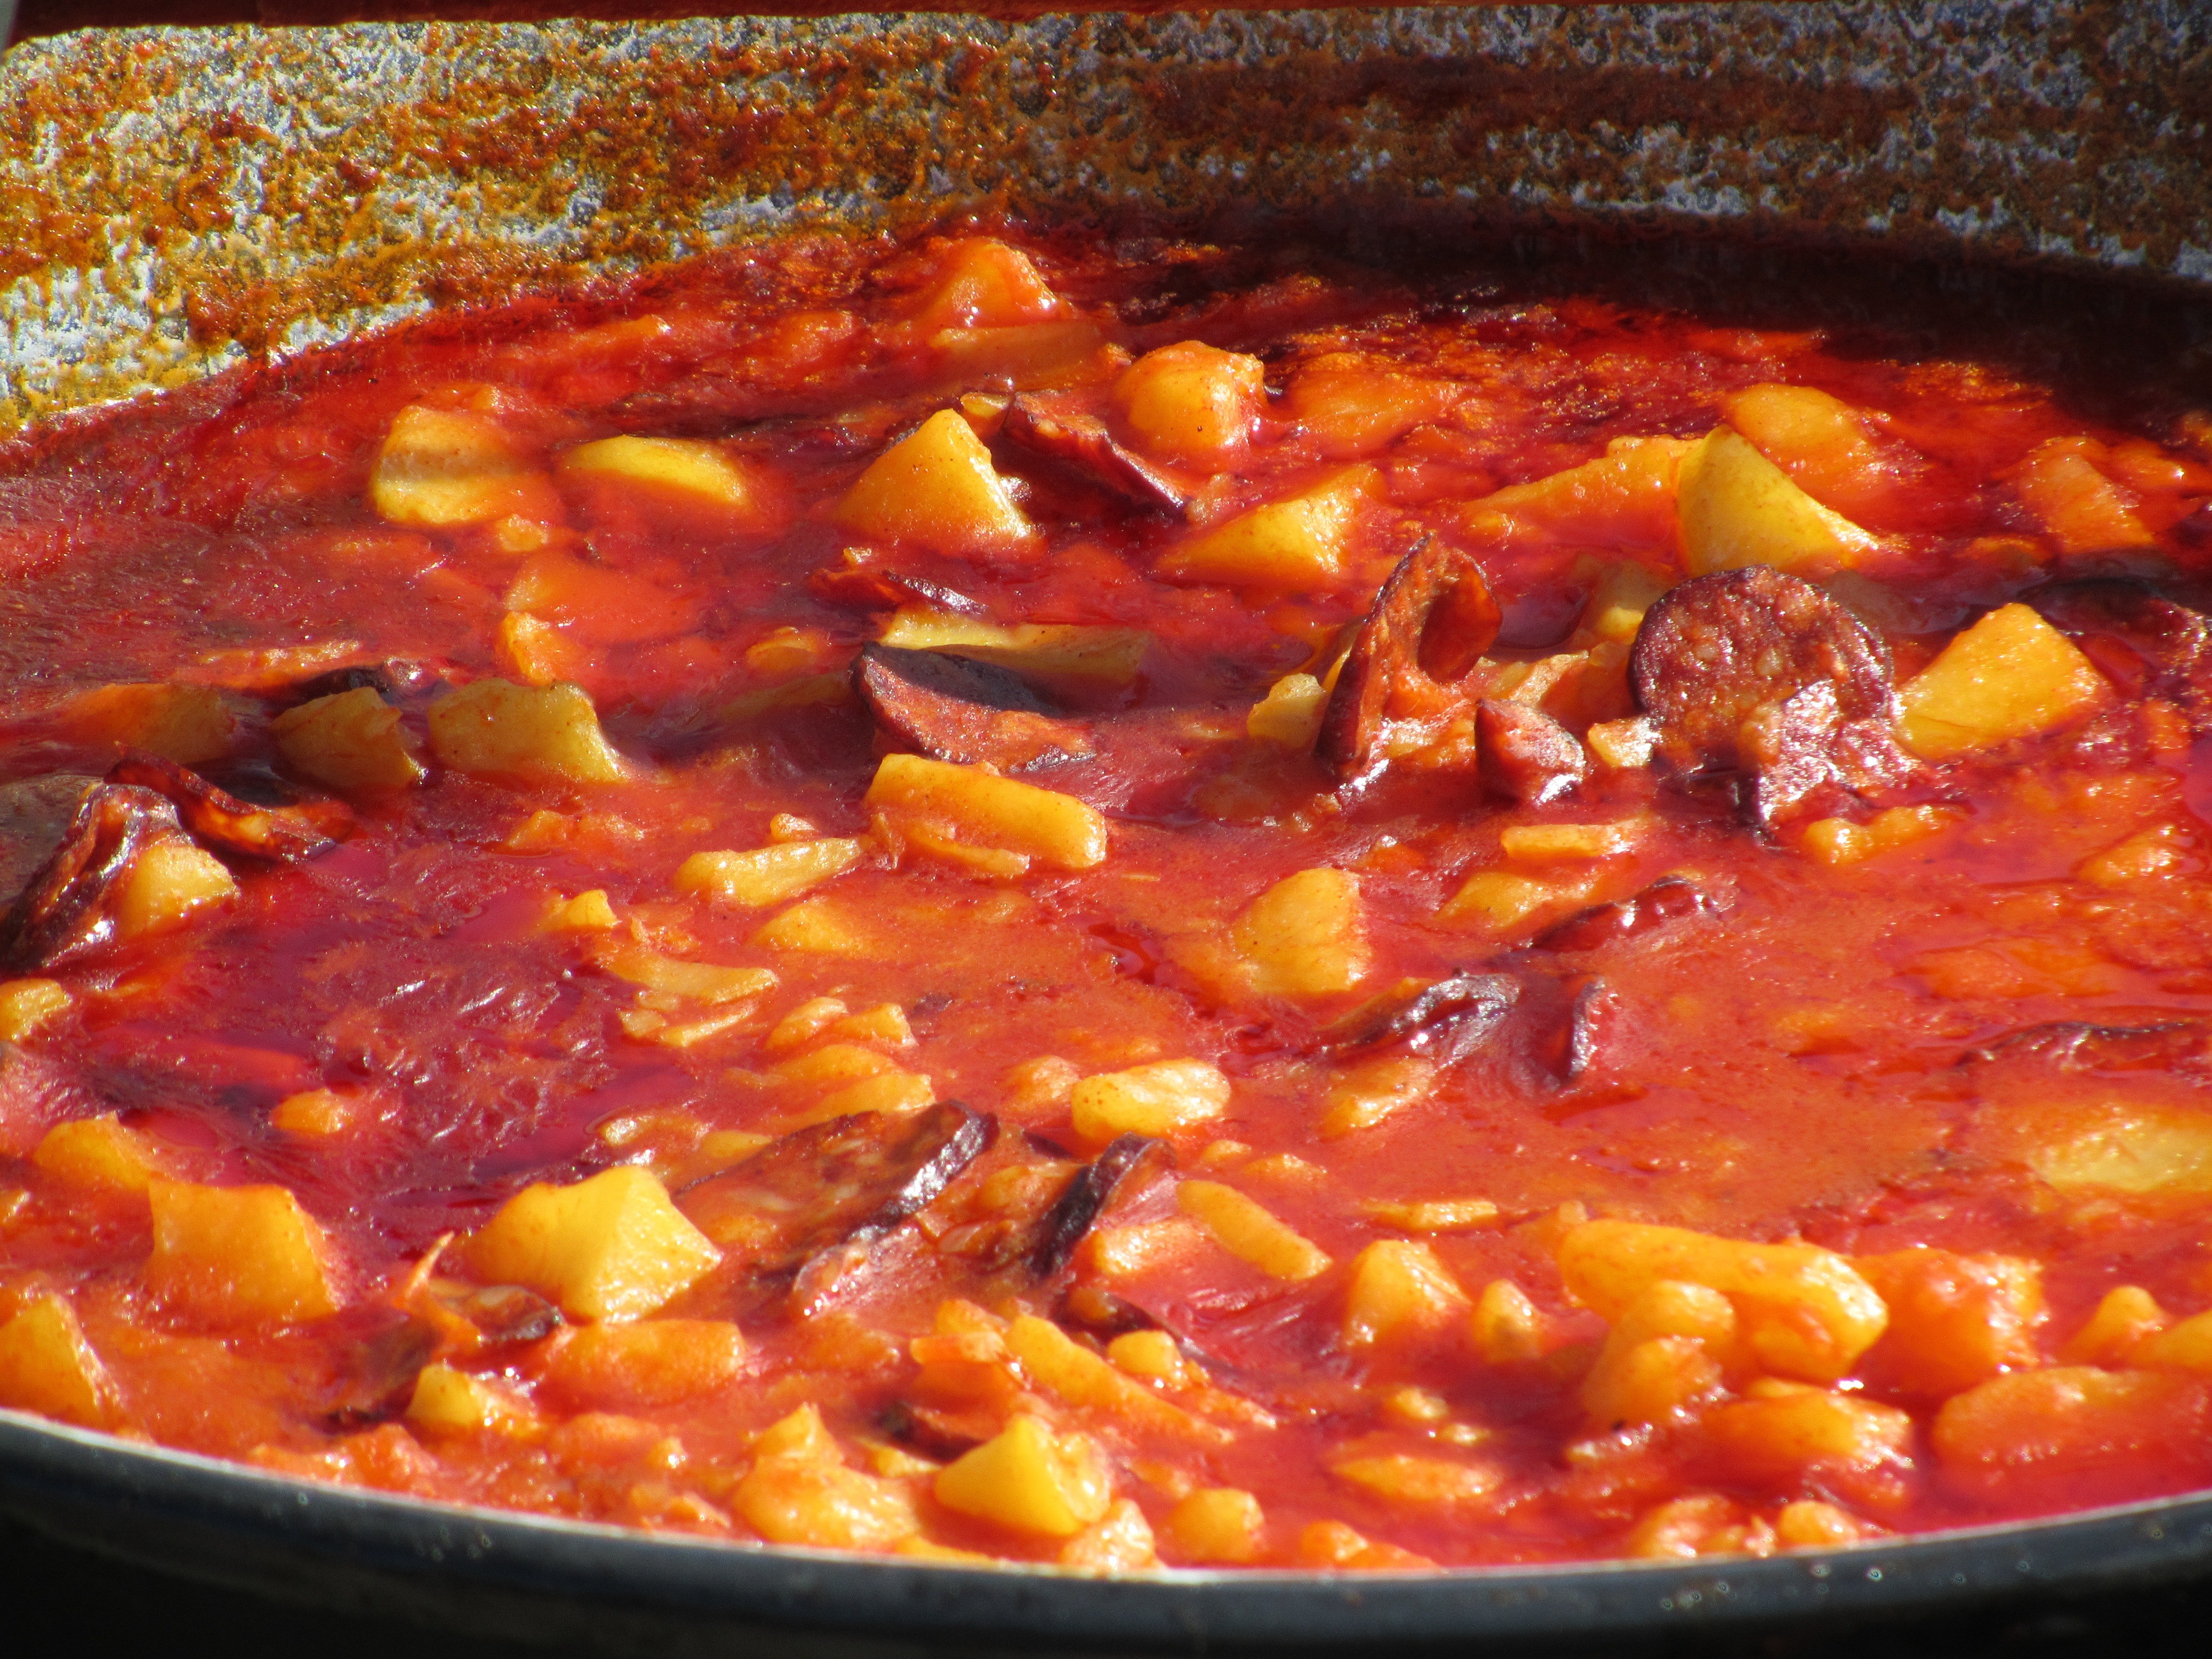
dish, food, produce, vegetable, kettle, meat, cuisine, stew, outdoors, paprik skrumpli